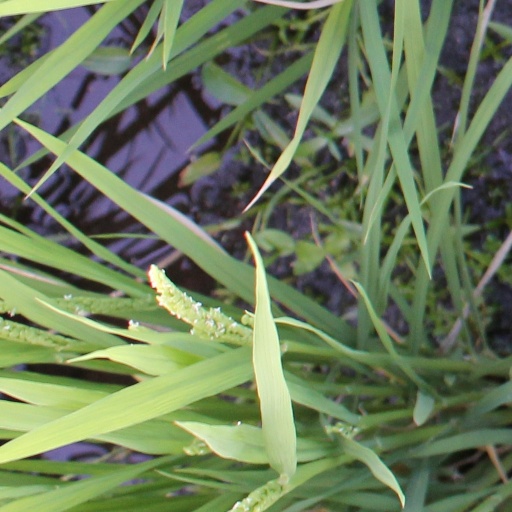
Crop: rice